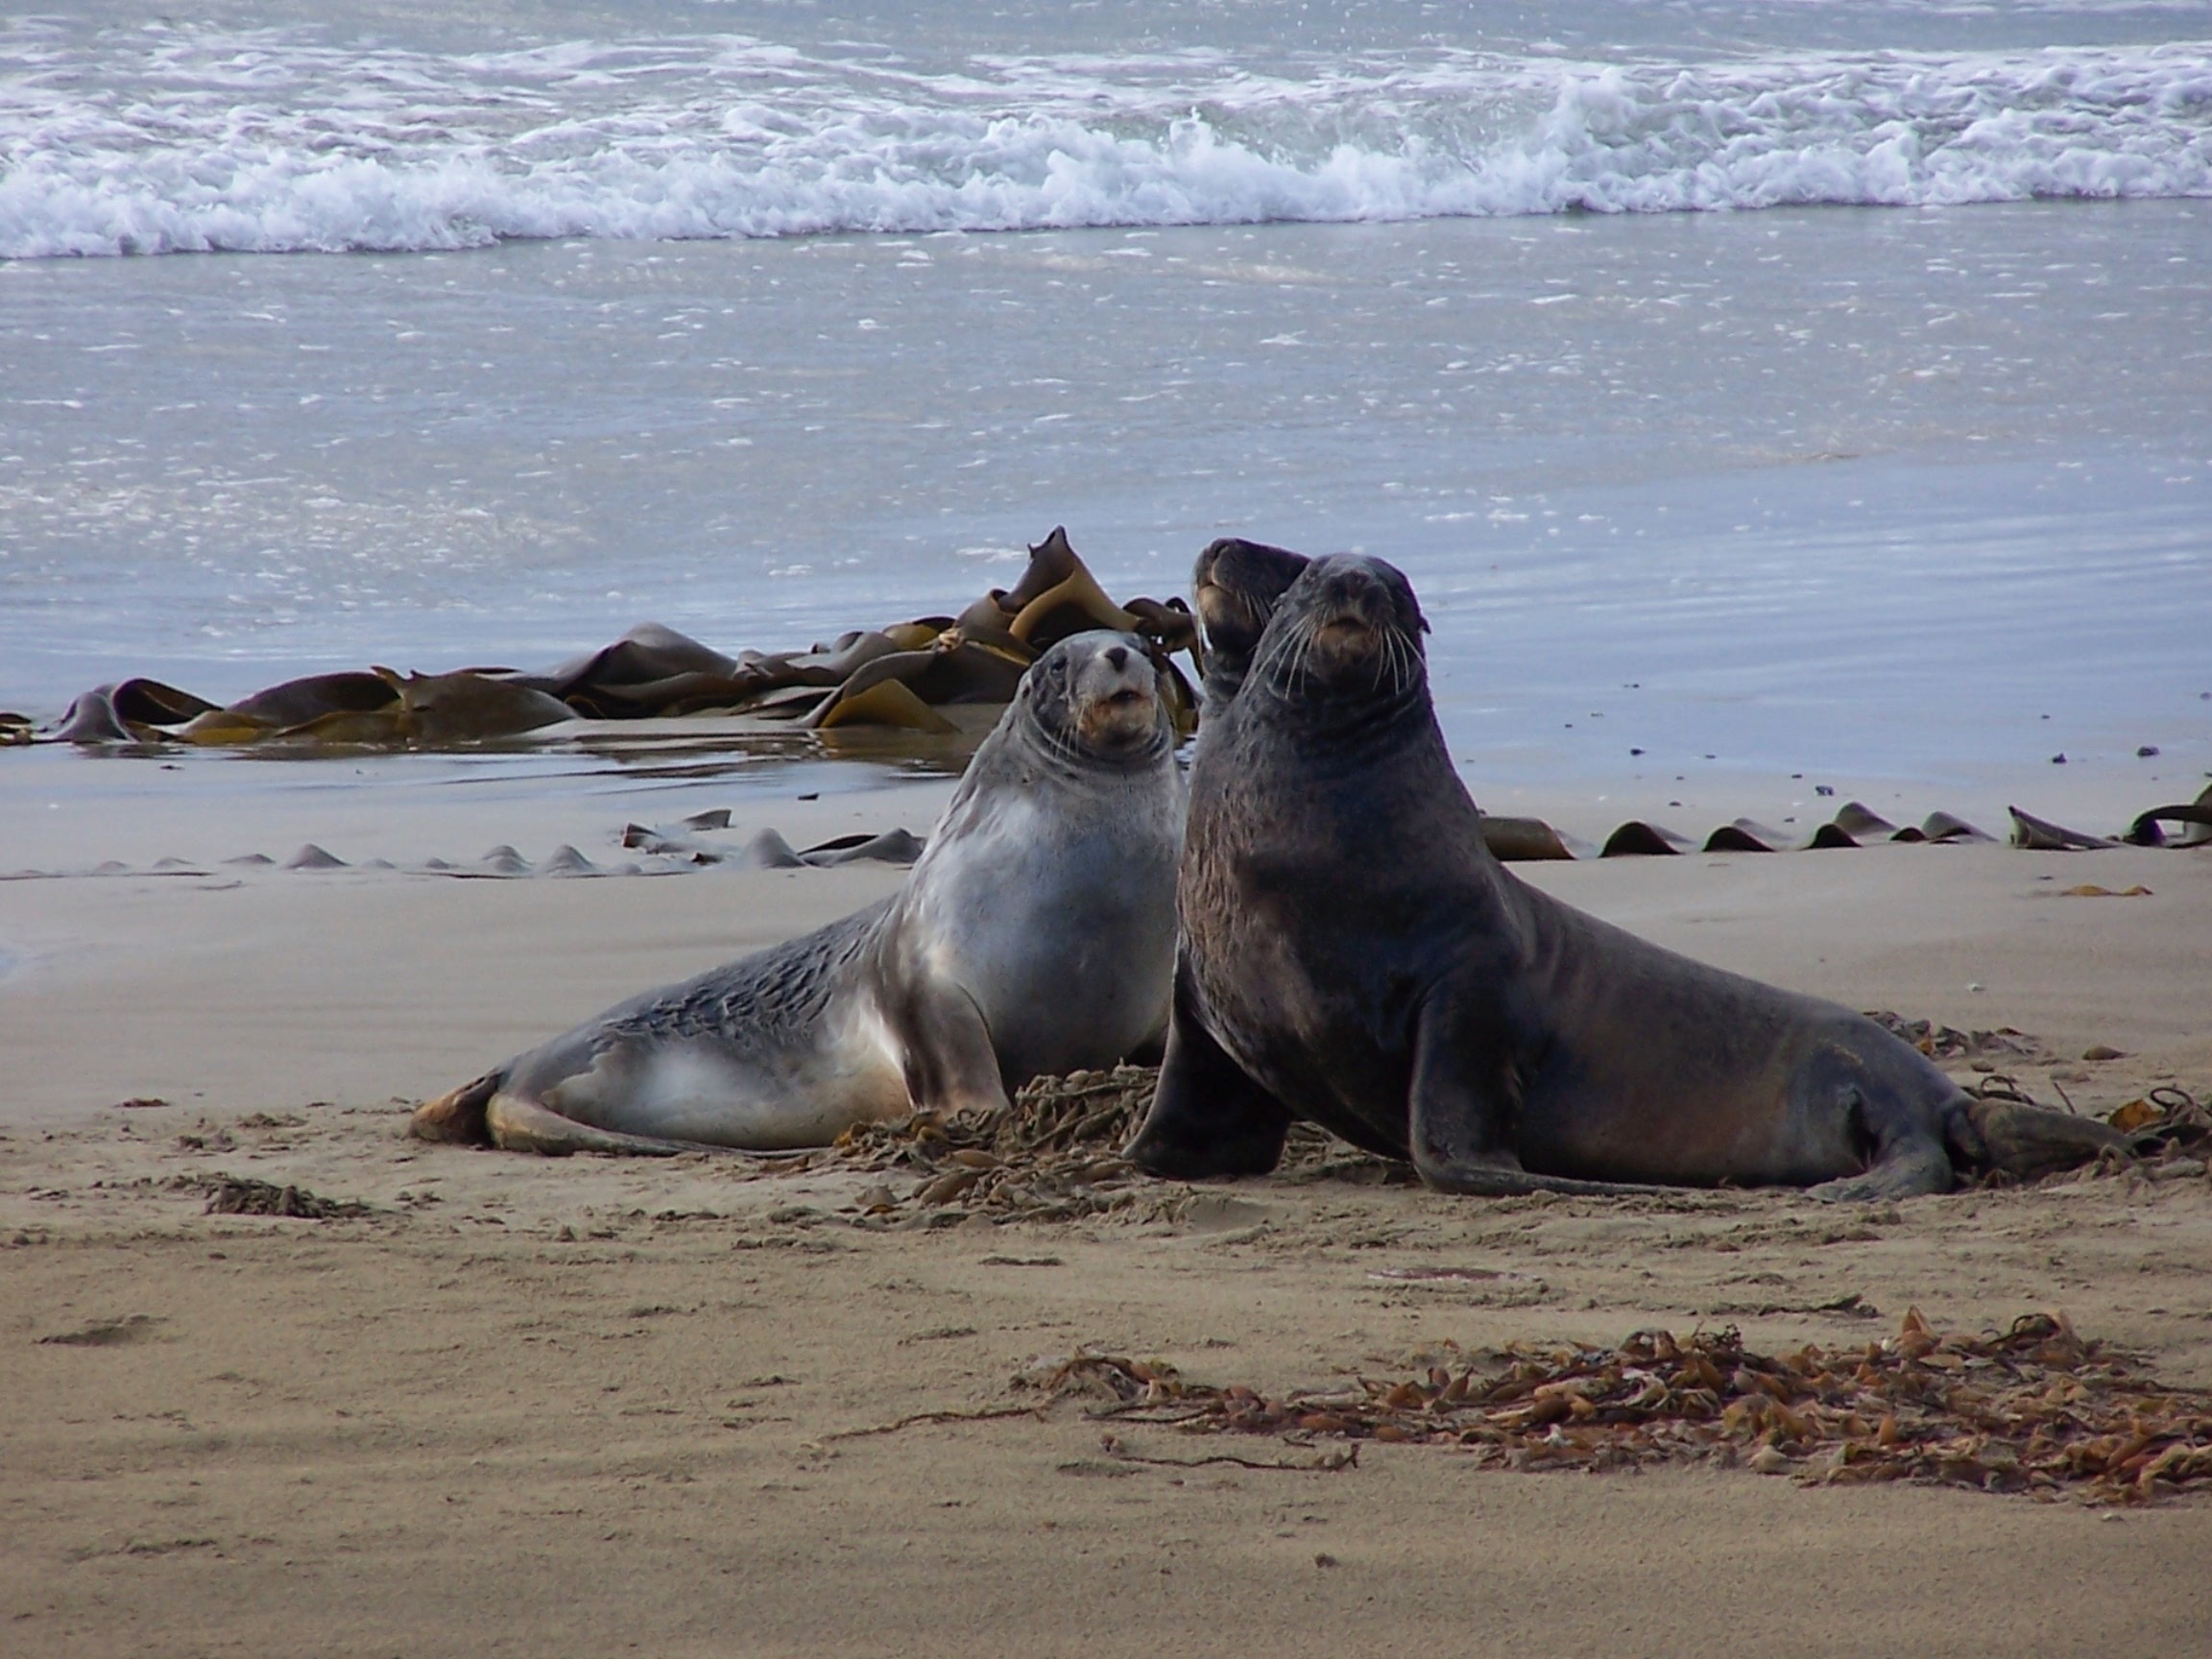
beach, sea, coast, ocean, wildlife, mammal, fauna, seals, new zealand, vertebrate, sea lions, harbor seal, marine mammal